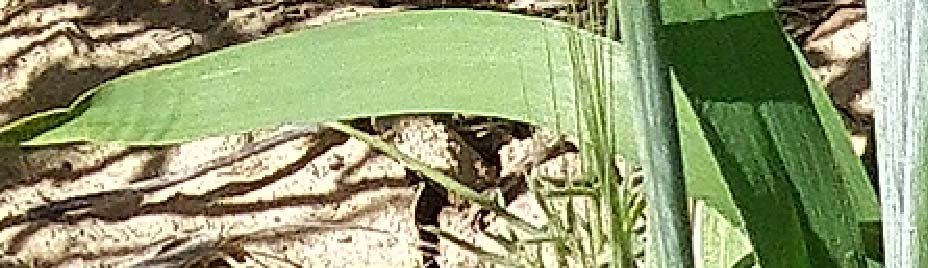
Label: Wheat___Healthy